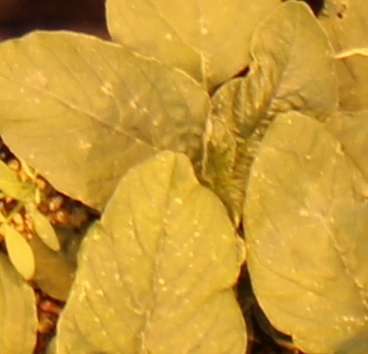
Label: Redroot Pigweed